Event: Nepal Earthquake
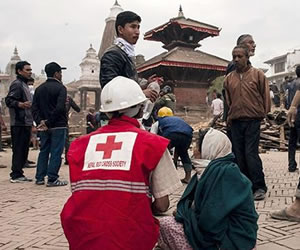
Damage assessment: damage